Greenland

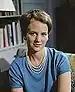
Margrethe II of Denmark, during whose reign (1972–2024) Greenland received home-rule in 1979 and self-rule in 2009. Queen Margrethe II Land is named after her.

The first step towards a change of government was initiated with the Greenland Commission, which operated from 1948 to 1950. With its final report (the G-50), the first steps toward the modernization of Greenland were taken. The report recommended that Greenland become a modern welfare state, modelled after Denmark proper and with Denmark's development as sponsor, and the trade monopoly was abolished.